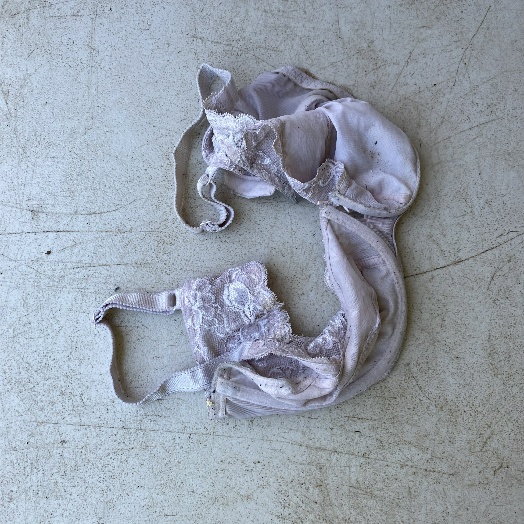
Label: Textile Trash